Adele Schreiber-Krieger

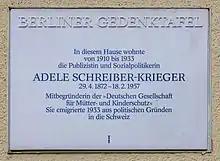
Memorial plaque for Adele Schreiber-Krieger in Westend, Berlin

Schreiber joined the Social Democratic Party of Germany in 1918, after the First World War had ended. She, along with 33 other women, was elected a member of the German Reichstag for the periods 1920–1924 and 1928–1932; in the intervening years she undertook an extensive lecture tour in the United States and France. In the Reichstag she advocated mainly for the rights of women and fought against Paragraph 218, an anti-abortion law.